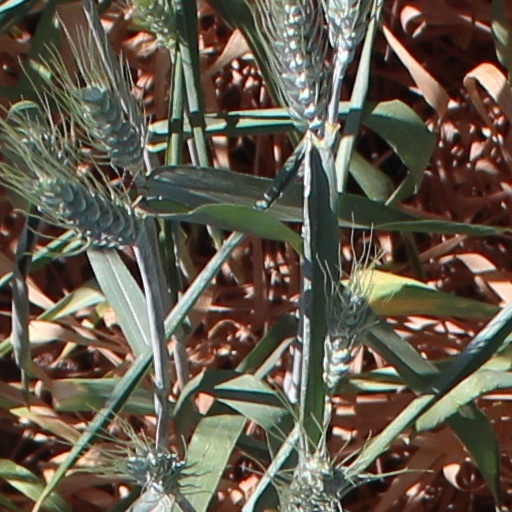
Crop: wheat